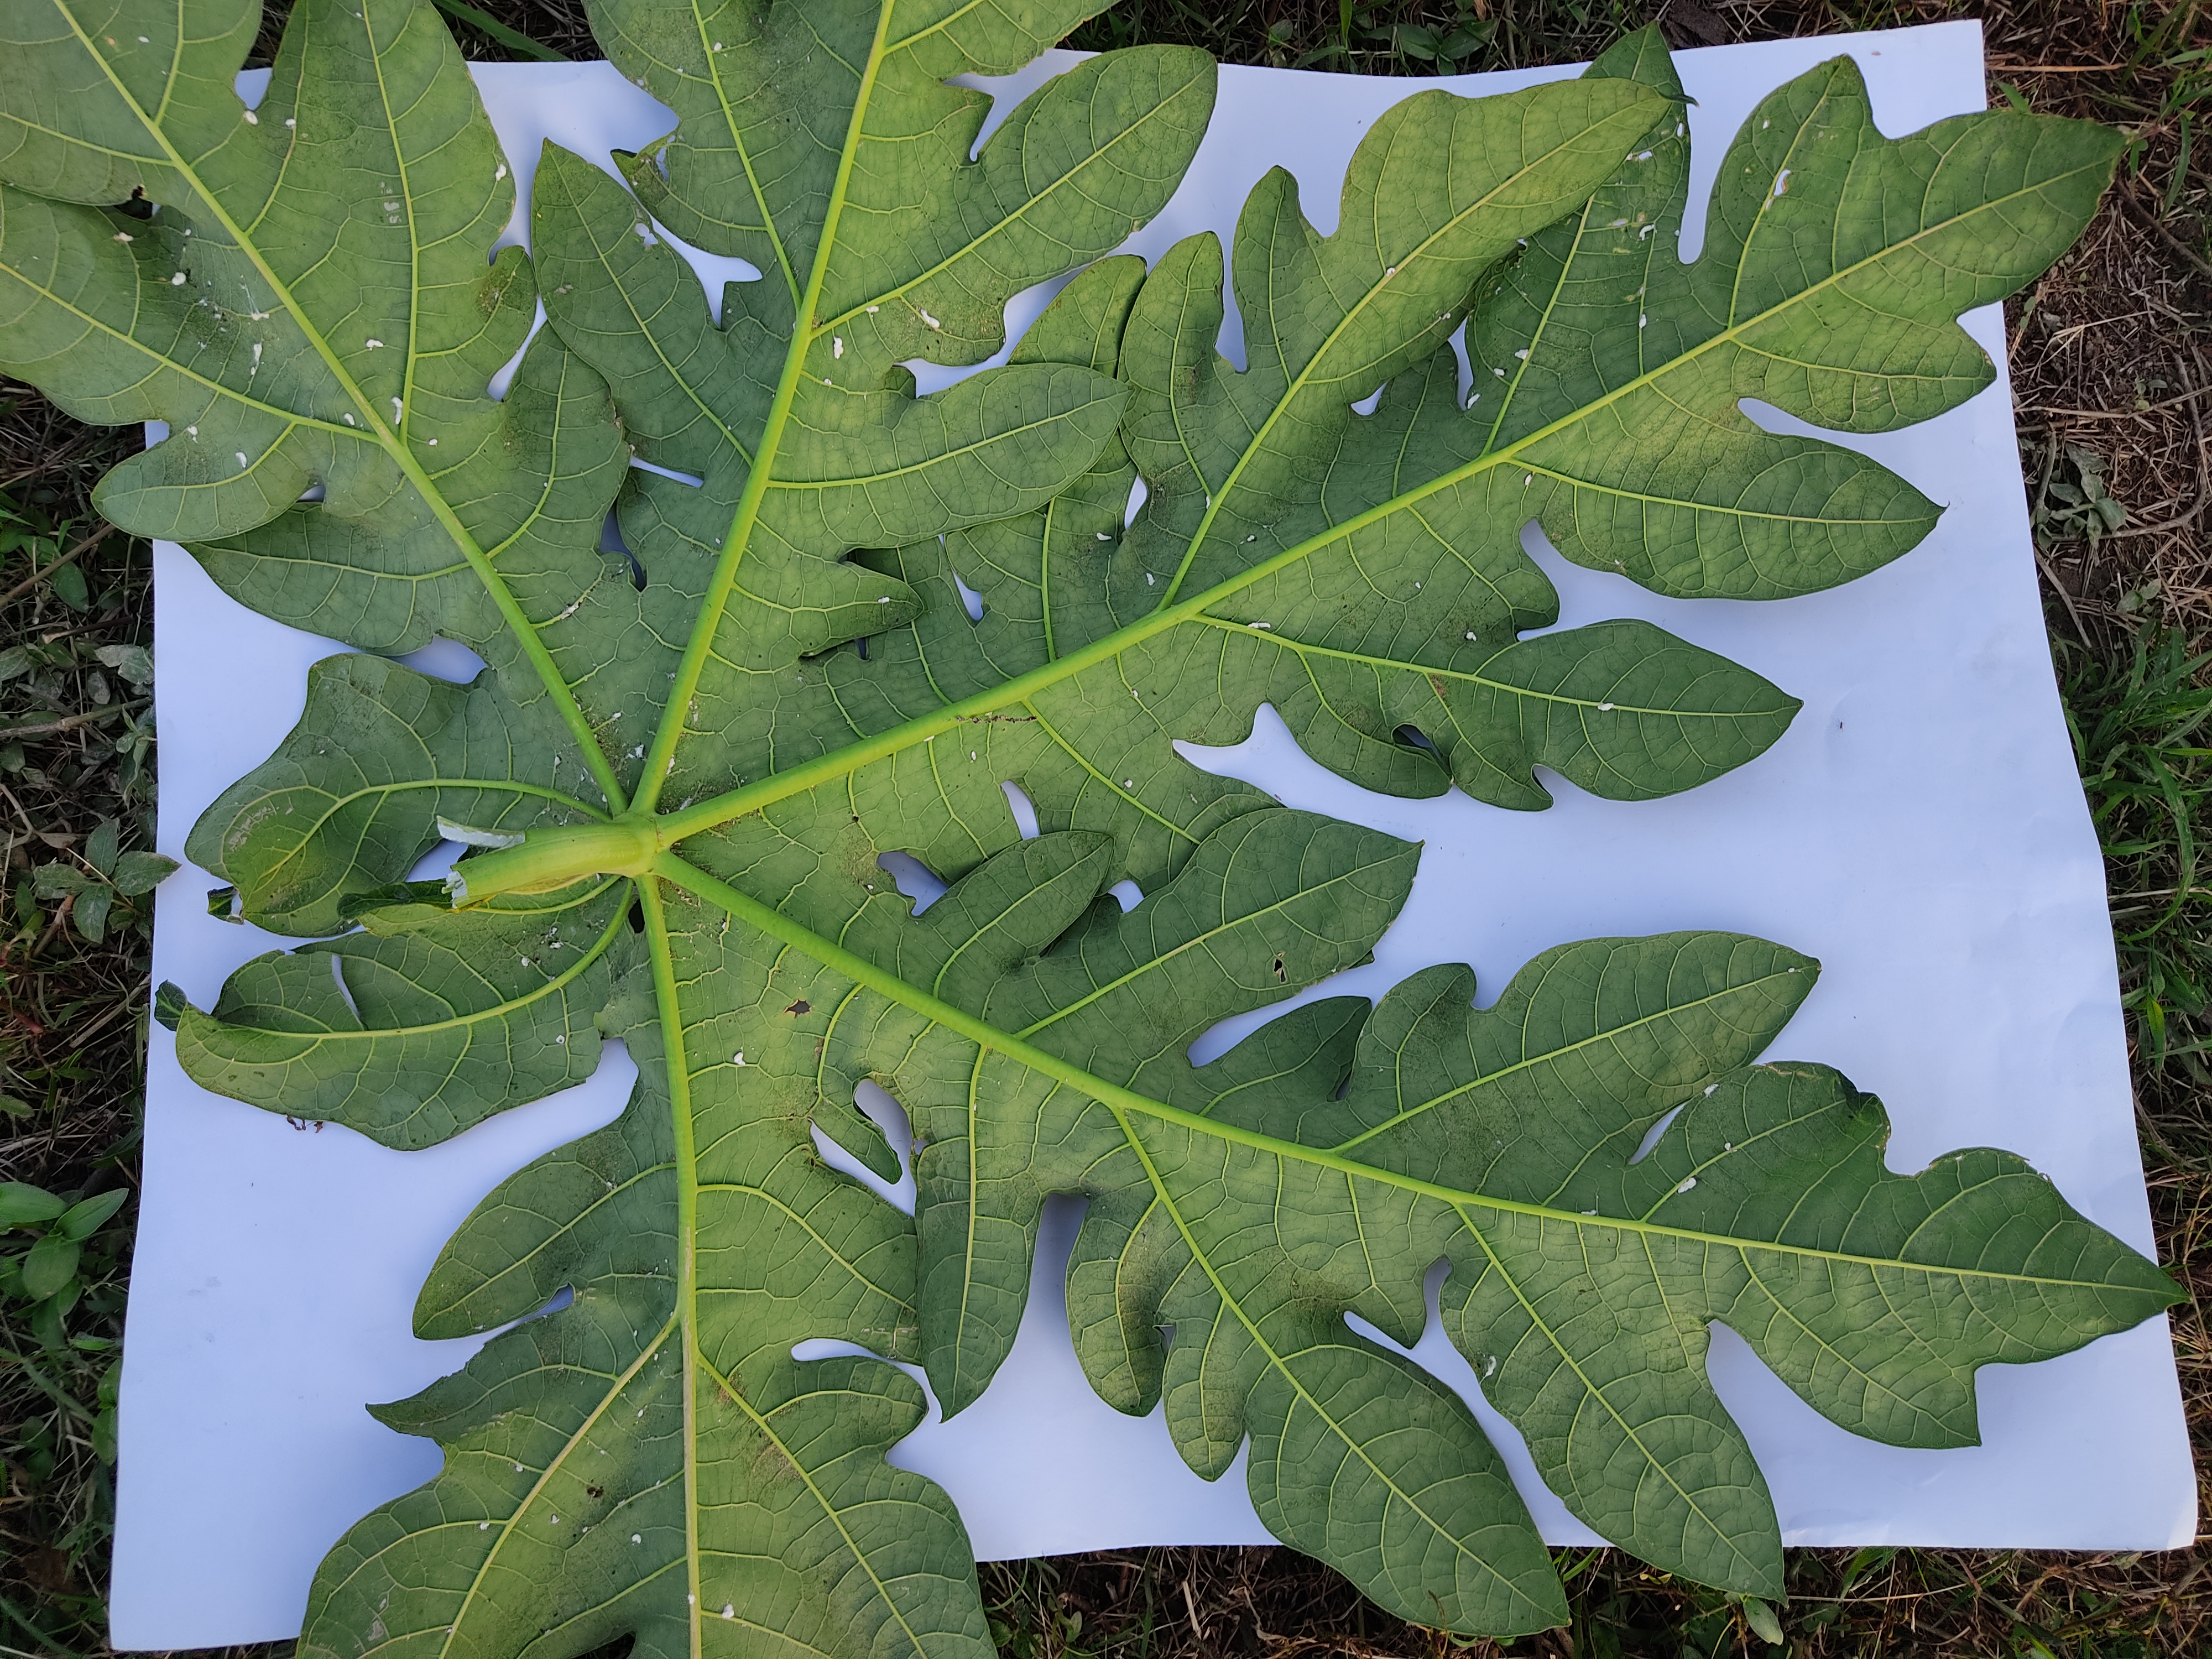
Label: Mealybug